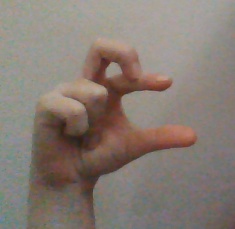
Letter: thal